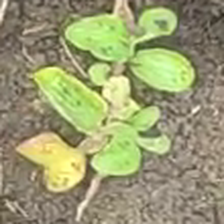
Weed species: Kena_(Commplina_benghalensio)